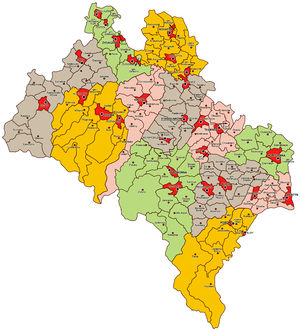
La voïvodie de Stanisławów est une ancienne division administrative de la Pologne de 1920 à 1939.